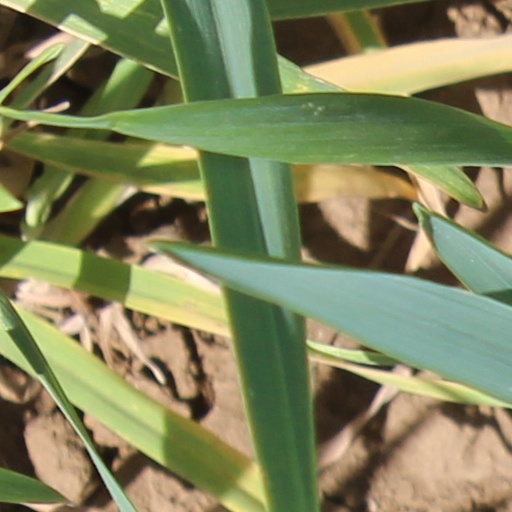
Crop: wheat